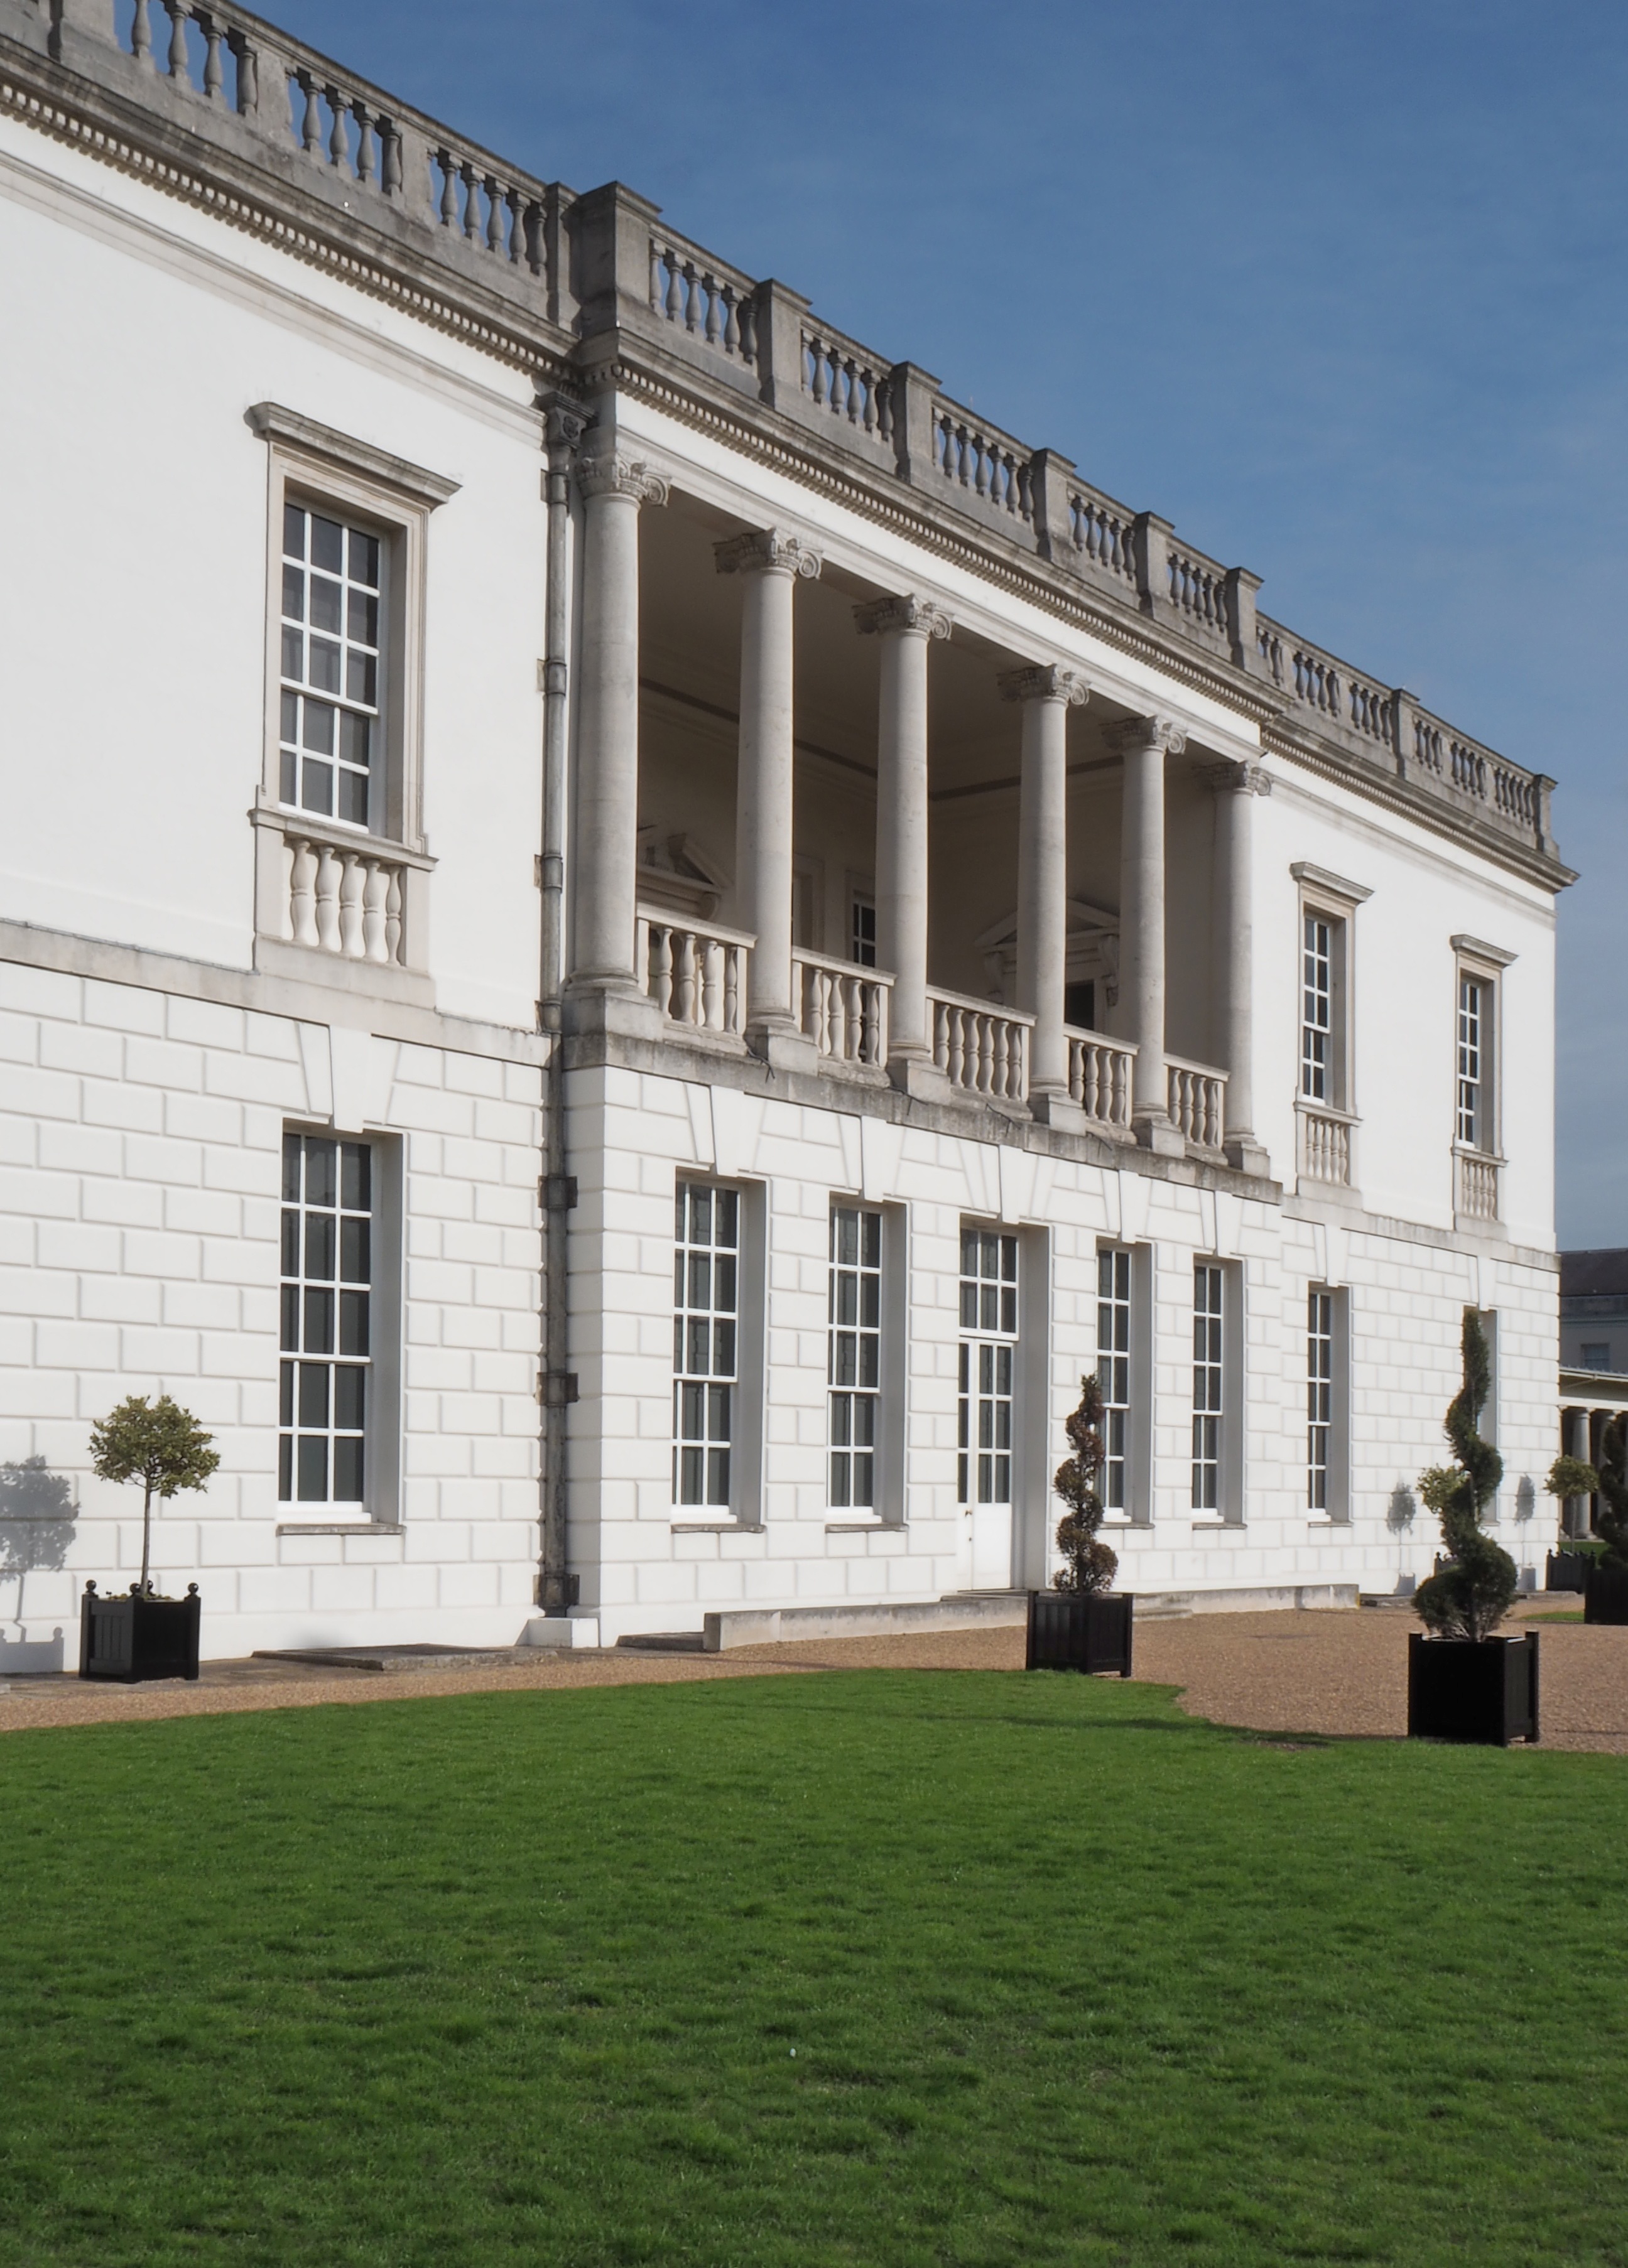
architecture, mansion, house, building, chateau, palace, landmark, facade, property, tower block, england, london, columns, tourist attraction, estate, greenwich, topiary, stately home, queen's house